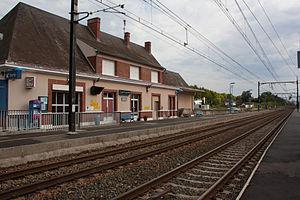
La gare de Lamotte-Beuvron est une gare ferroviaire française de la ligne des Aubrais - Orléans à Montauban-Ville-Bourbon, située sur le territoire de la commune de Lamotte-Beuvron, dans le département de Loir-et-Cher, en région Centre-Val de Loire.